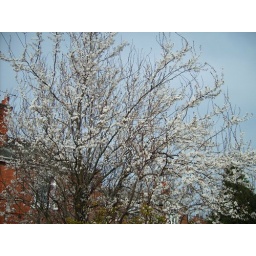
another tree in flower